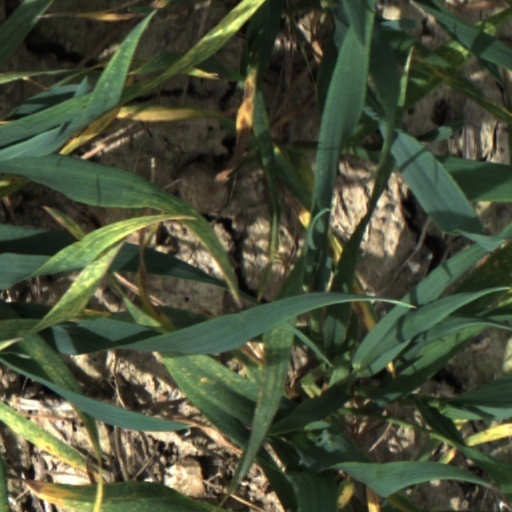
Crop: wheat